Life Is Wild

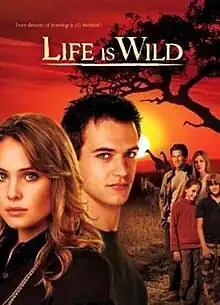
Promotional poster

Life Is Wild is an American drama television series adapted by Michael Rauch, George Faber and Charlie Pattinson from the British drama "Wild at Heart". The show is about a New York veterinarian who moves his second wife and their two sets of children to a South African game reserve run by his former father-in-law.